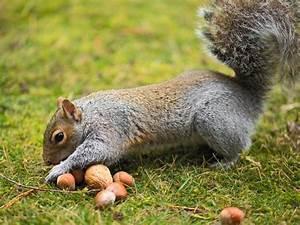
squirrel